News Live (Philippine TV program)

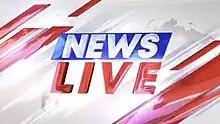
Title card from 2021 to 2023

News Live, formerly known as "News TV Live", is a Philippine television news broadcasting show broadcast by GMA News TV and GTV. It premiered on February 28, 2011, as "News TV Live" on GMA News TV and concluded on February 21, 2021. The program was renamed "News Live" on February 27, 2021, following the channel's rebranding to GTV. The show concluded on March 26, 2023.